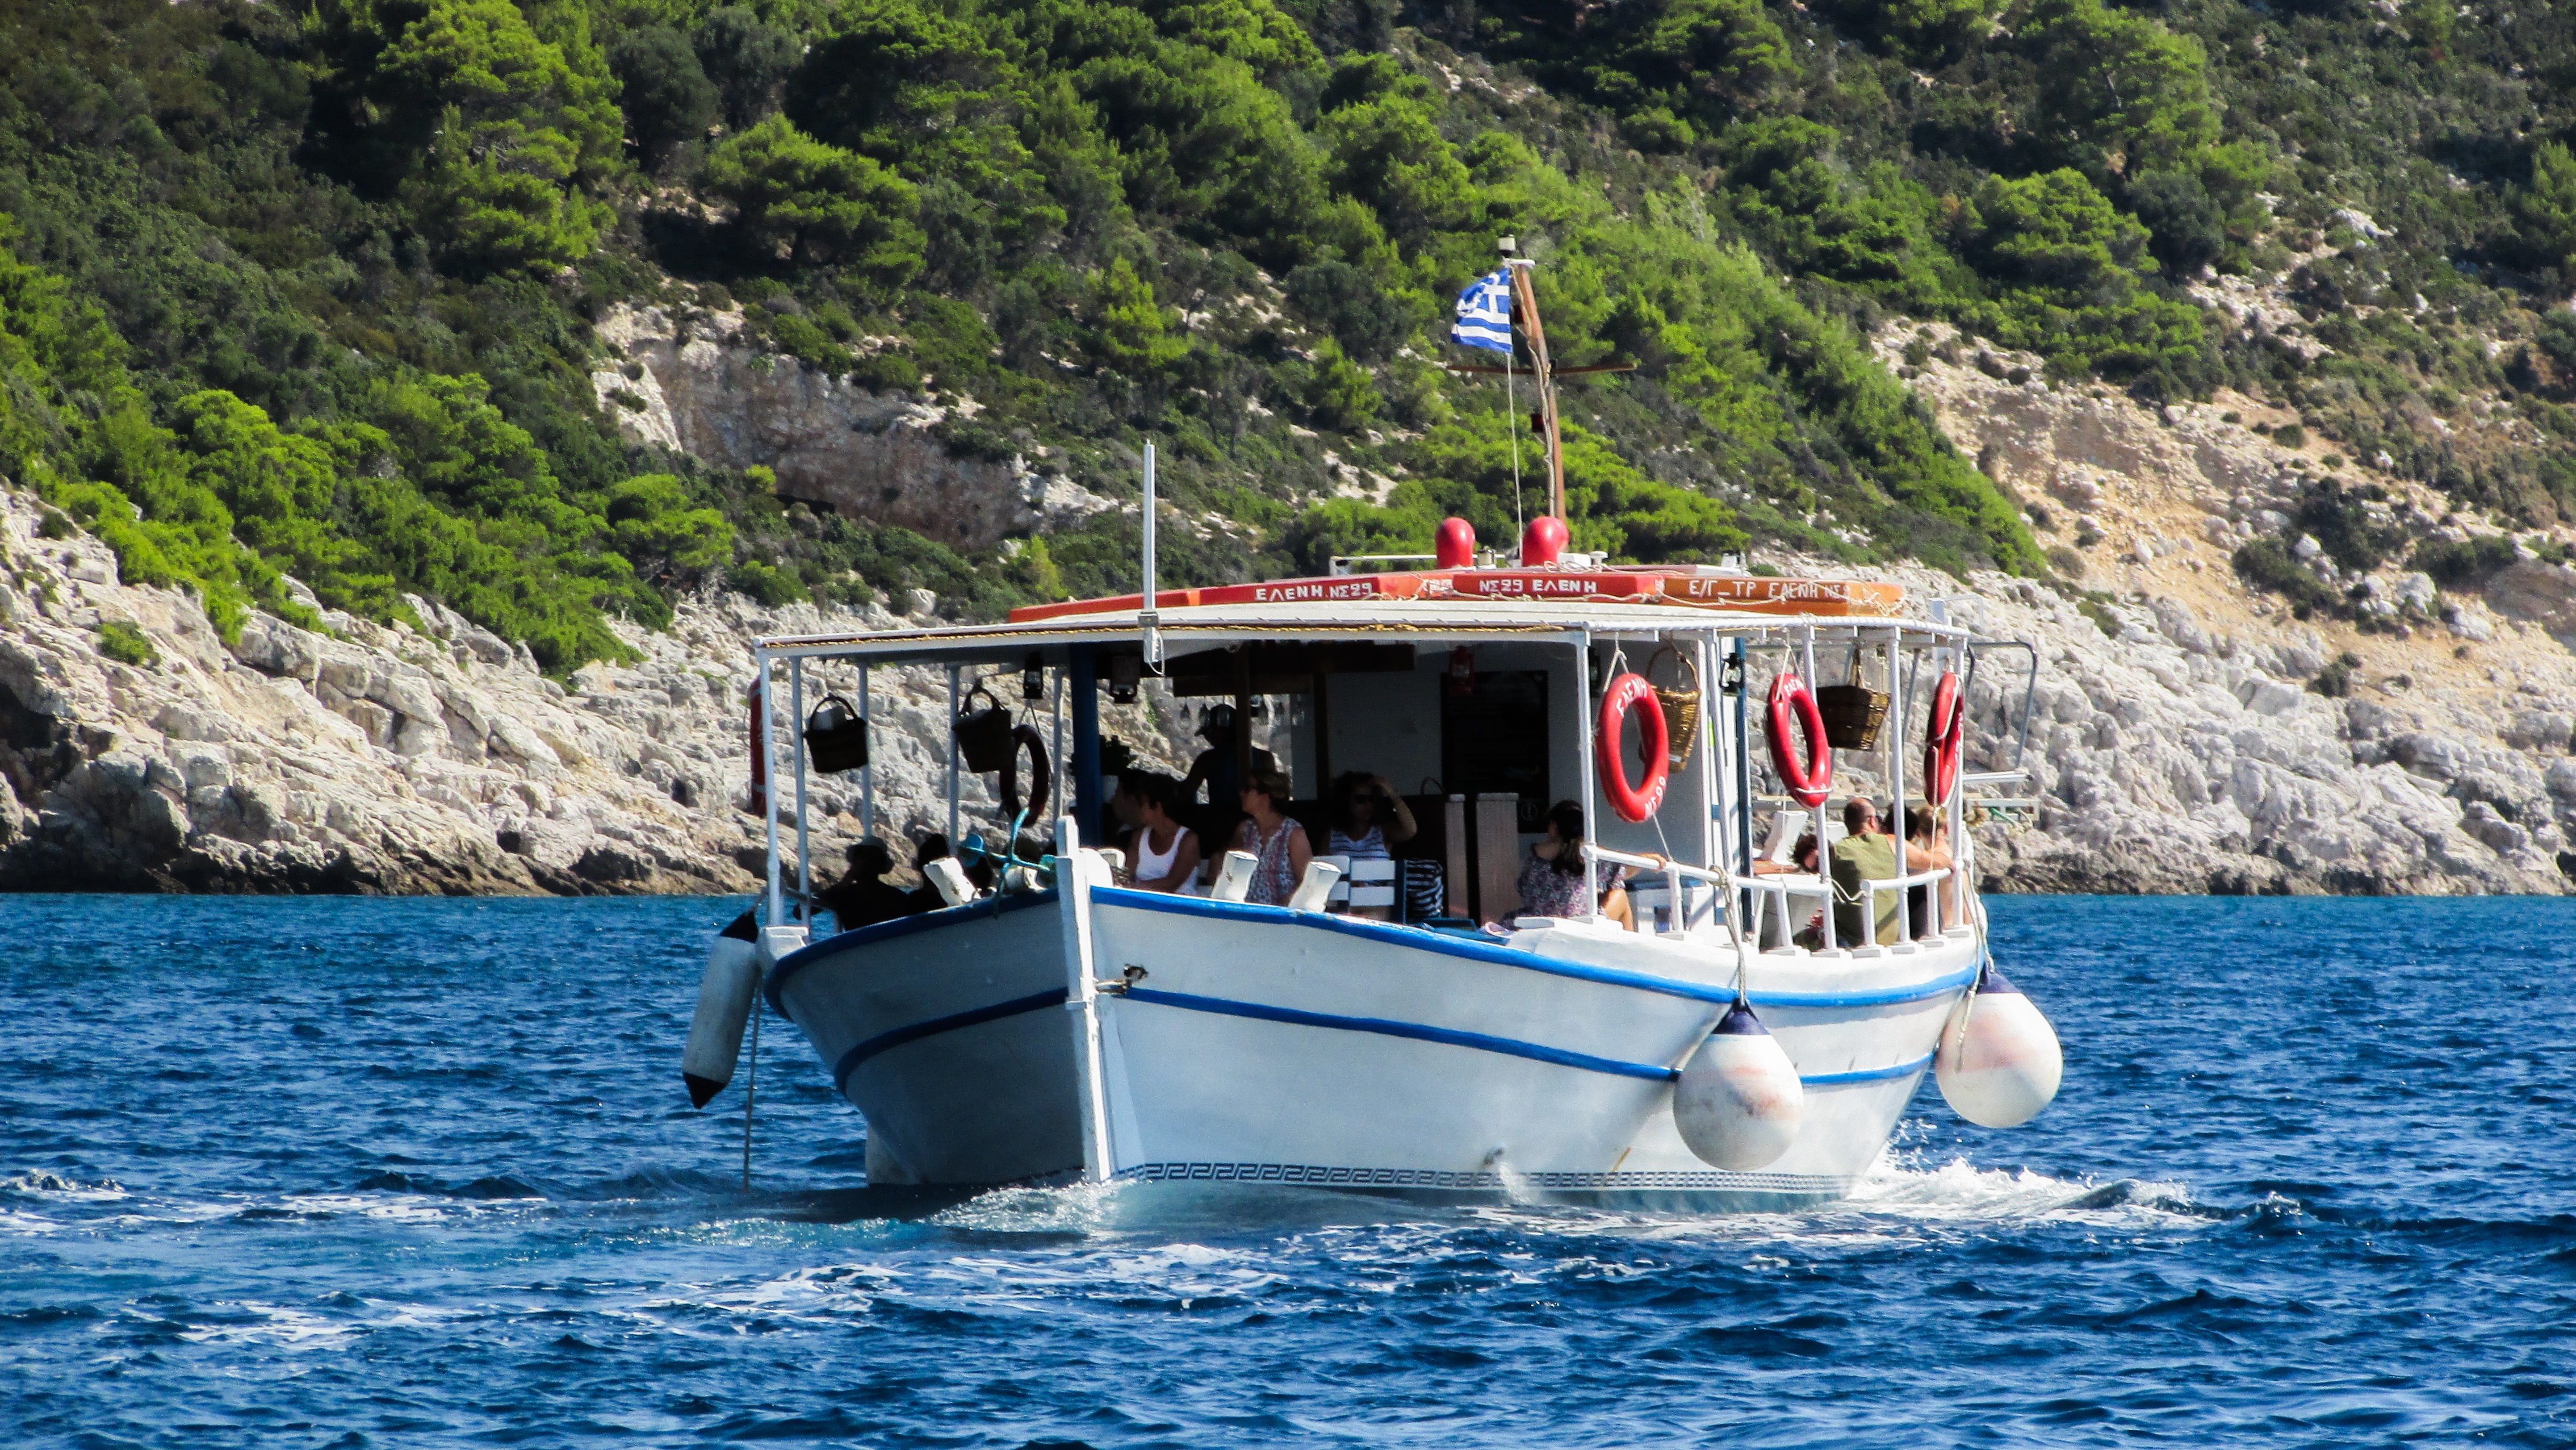
sea, boat, summer, vacation, tourist, vehicle, yacht, holiday, bay, island, tourism, cruise, tour, boating, greece, watercraft, skiathos, fishing vessel